USS Diphda

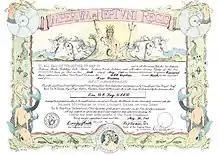
Signature of Captain Willson on Ensign Bob Fay's shellback certificate for crossing the equator probably en route to Manus Island, August 28, 1945

After training exercises in the Philippines until 27 March 1945, "Diphda" sortied for the invasion of Okinawa, discharging her cargo in the transport area from 1 to 10 April. She returned to Pearl Harbor on 25 April for voyage repairs and alterations, then continued to the west coast, arriving at San Francisco on 18 June. She voyaged to Pearl Harbor carrying ammunition from 8 July to 5 August, then sailed from San Francisco on 13 August with cargo for Manus and Samar. She carried Army cargo to Wakanoura Wan, Honshū, in support of the occupation of Japan, then embarked homeward bound servicemen at Okinawa, returning with them to Portland, Oregon, on 29 November.